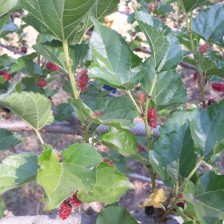
Variety: ChiangMai60